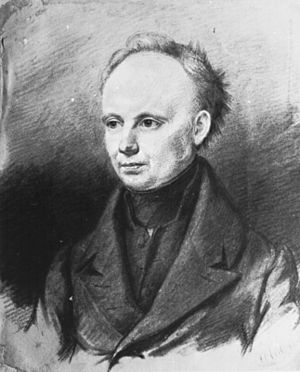
Christian Dietrich Grabbe
Christian Dietrich Grabbe var en tysk dramatisk digter.